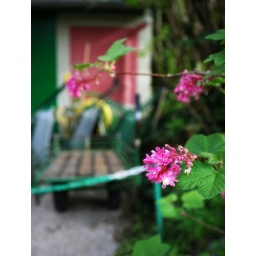
pink & green all around